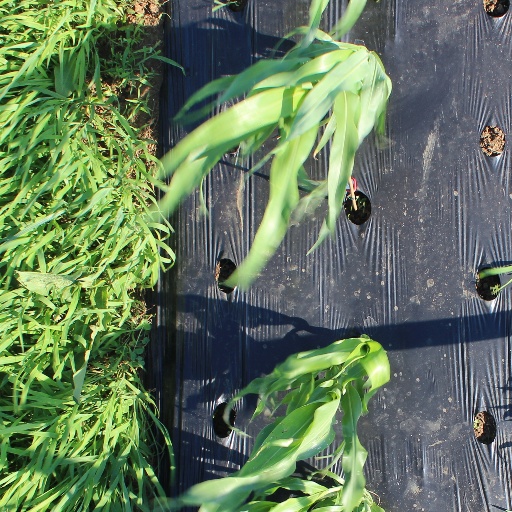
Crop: sorghum